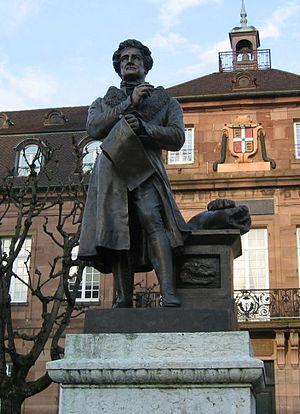
David d'Angers (Français, 1788-1856): Georges Cuvier, statue en pied, 1832/1835, bronze, Montbeliard, Doubs, Franche Comté, France.
Jean Léopold Nicolas Frédéric Cuvier, dit Georges Cuvier, né le 23 août 1769 à Montbéliard et mort le 13 mai 1832 à Paris, est un anatomiste français, promoteur de l'anatomie comparée et de la paléontologie au XIXᵉ siècle.